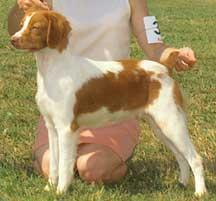
Brittany_spaniel